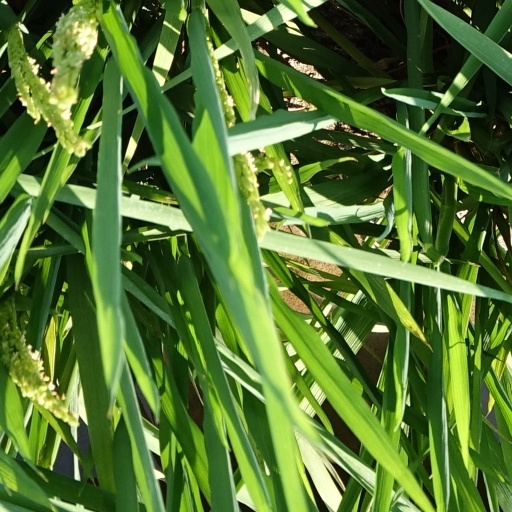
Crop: rice